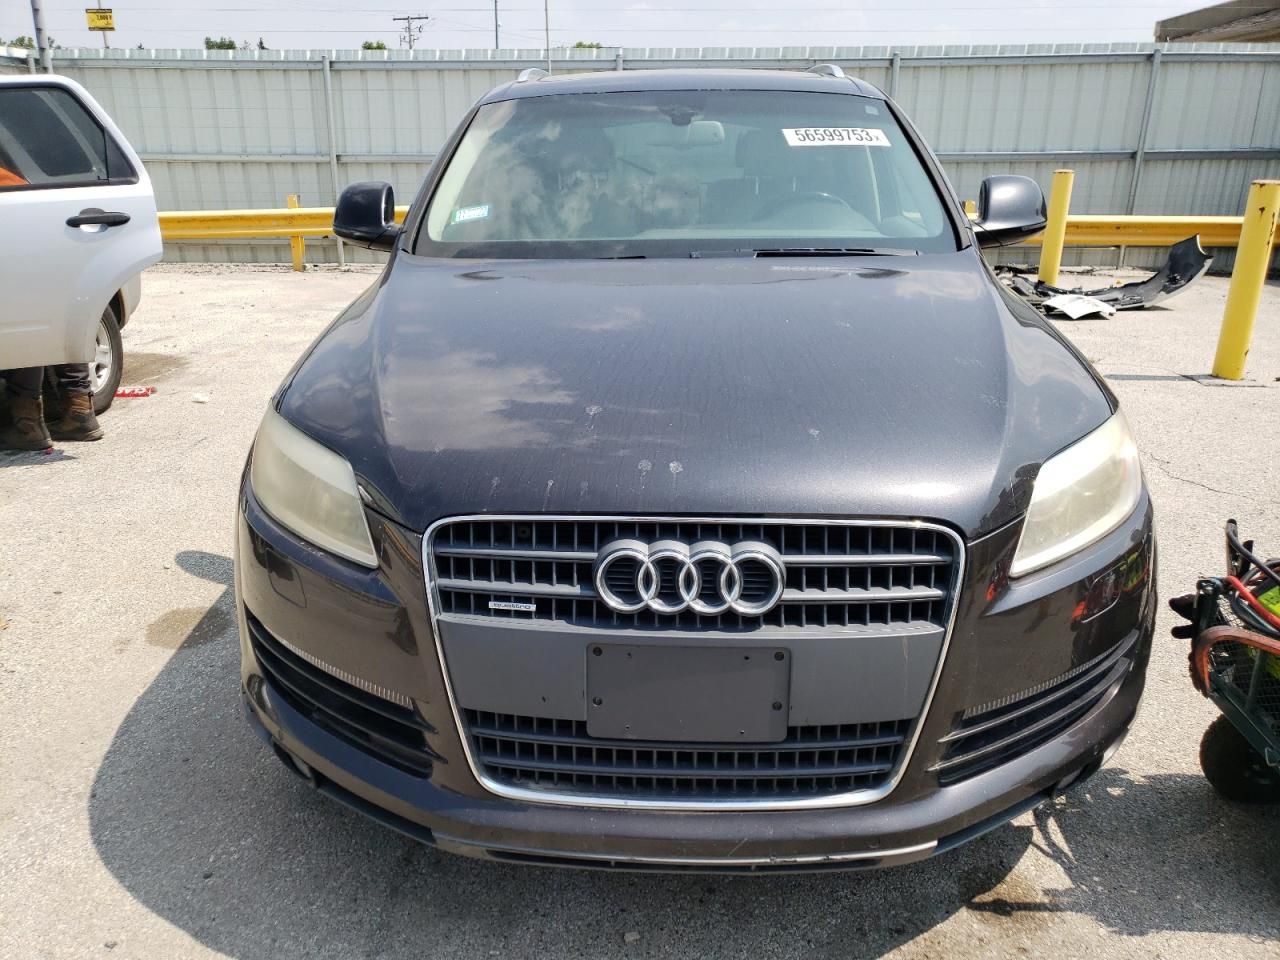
Aucun dommage détecté.
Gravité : aucun